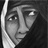
Emotion: sad